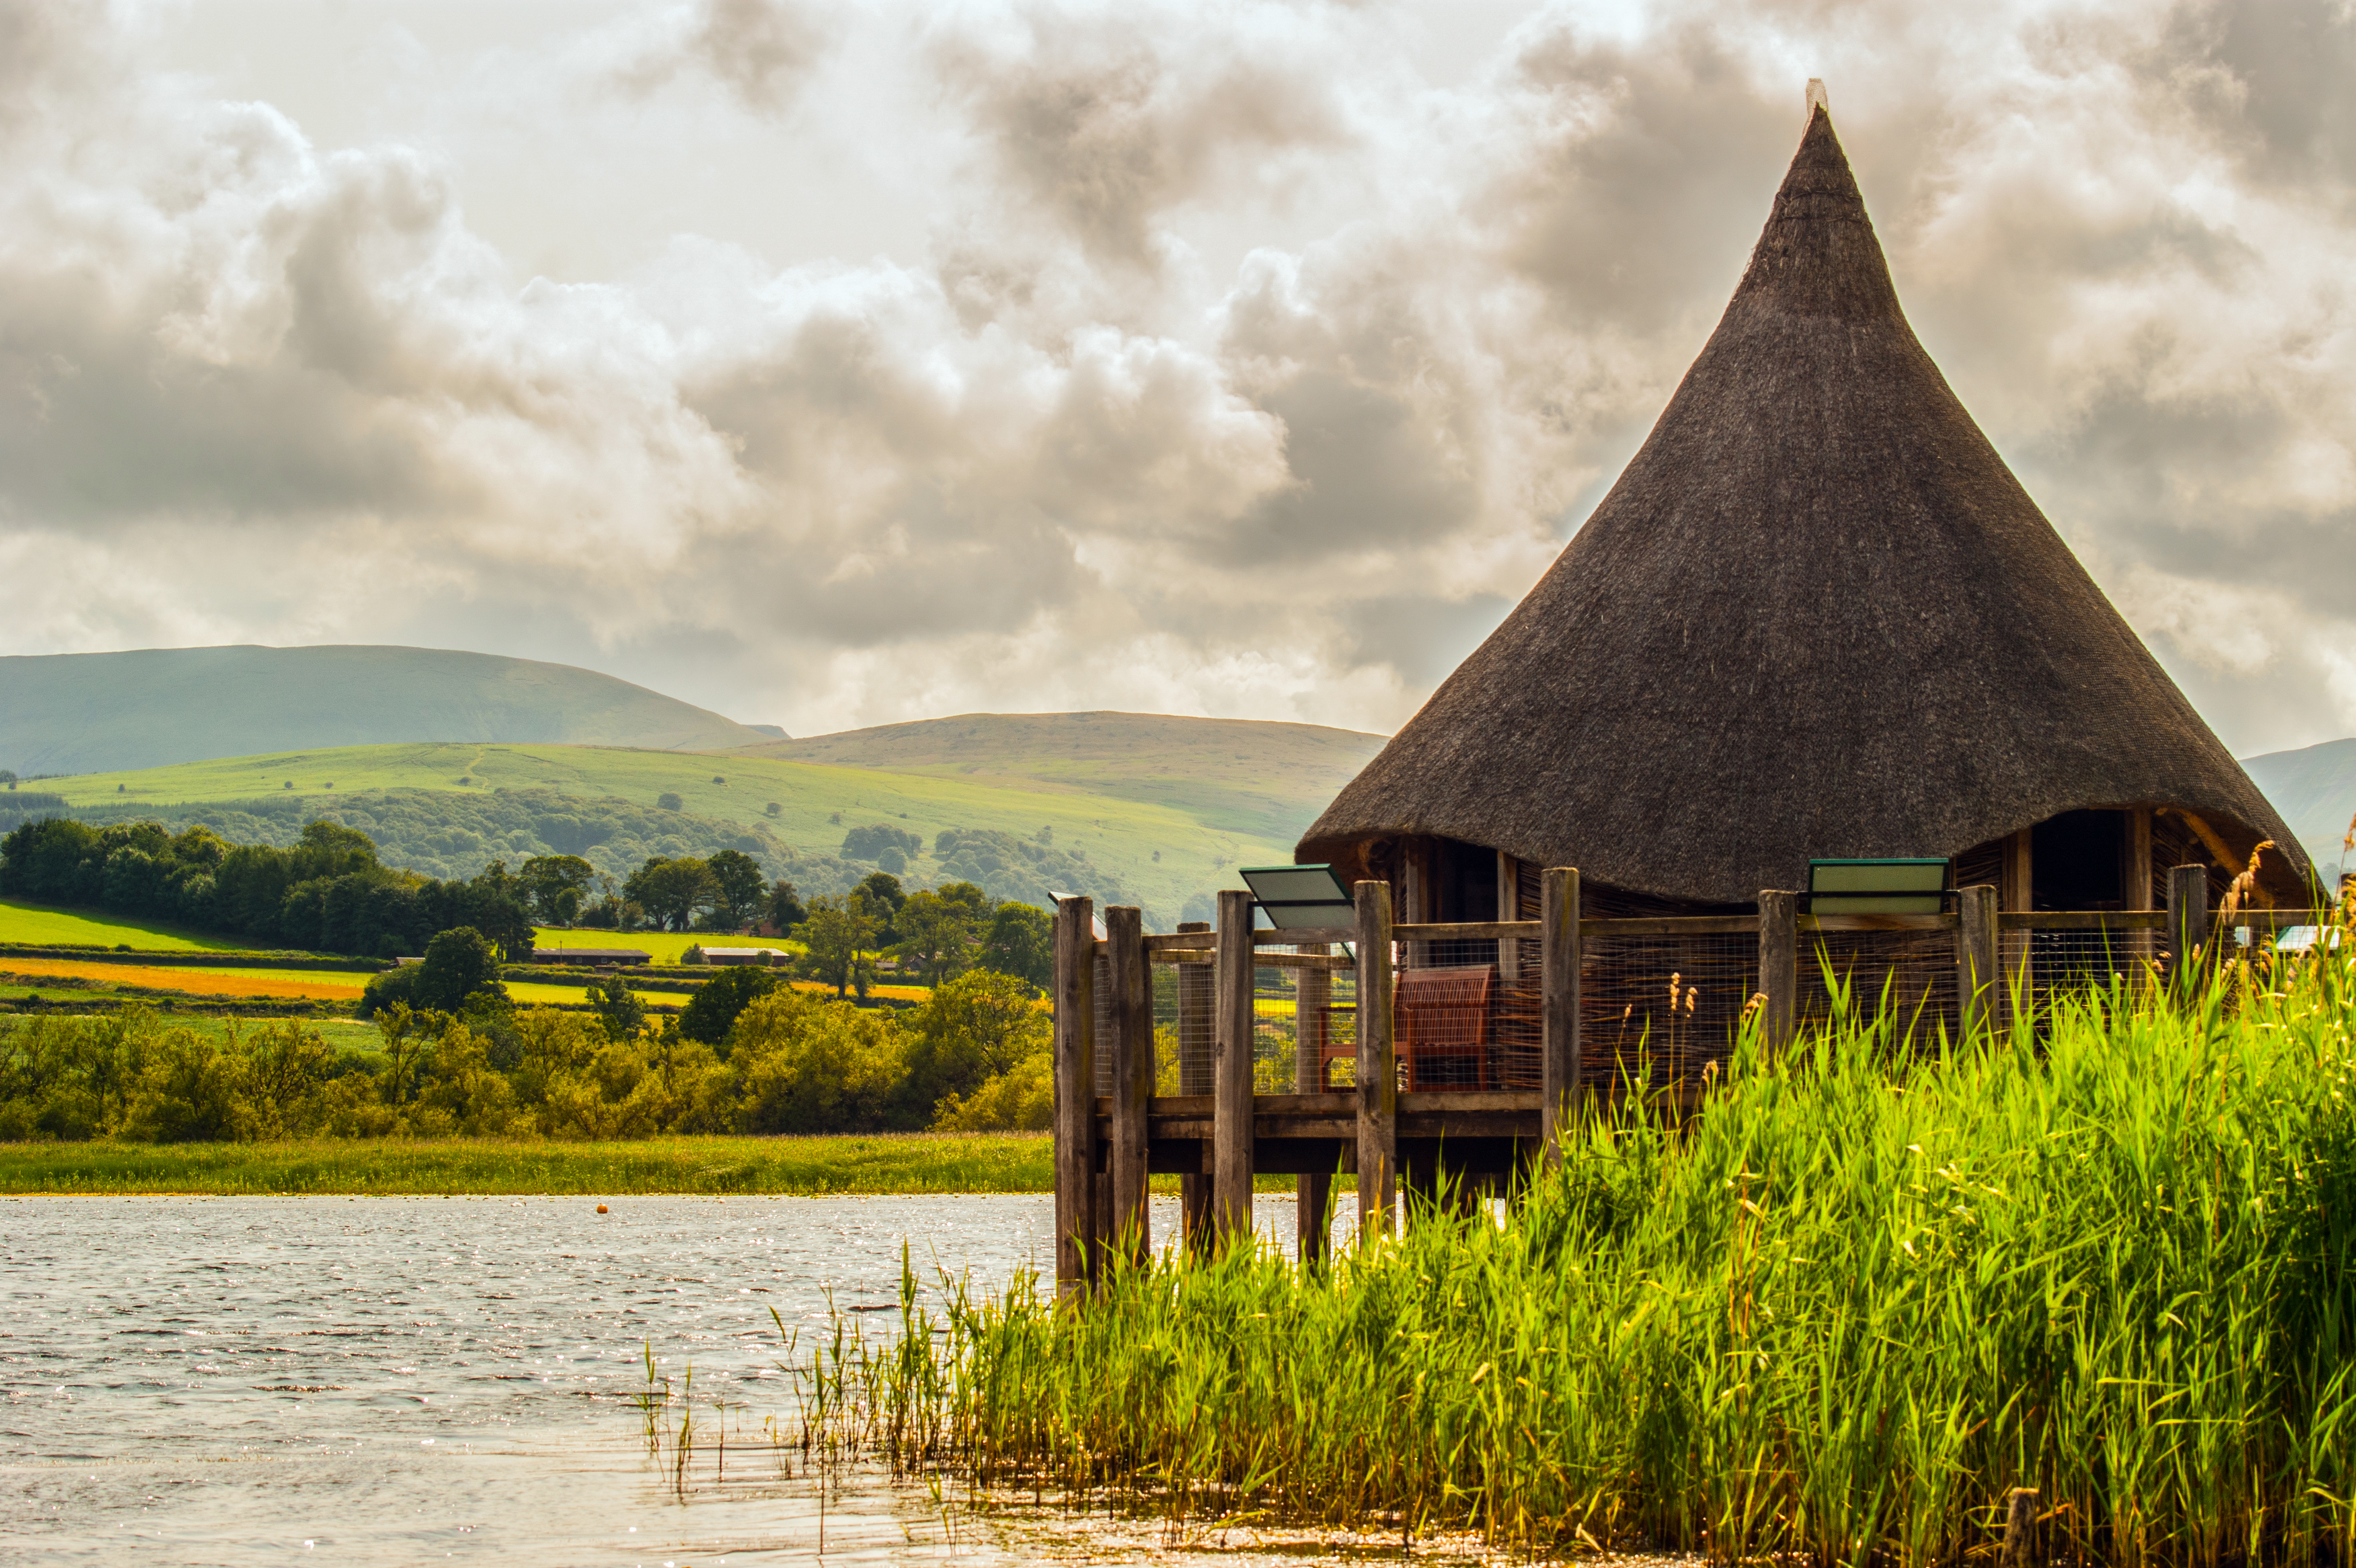
landscape, nature, mountain, cloud, sky, farm, cloudy, morning, hill, lake, land, summer, hut, reflection, landmark, agriculture, uk, hills, wales, clouds, mountains, history, scape, historical, hilly, powys, rural area, llangorse, paddy field, crannog